USS New Hampshire (BB-25)

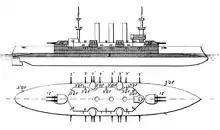
Line-drawing of the "Connecticut" class

"New Hampshire" was long overall and had a beam of and a draft of . She displaced as designed and up to at full load. The ship was powered by two-shaft triple-expansion steam engines rated at , with steam provided by twelve coal-fired Babcock & Wilcox boilers ducted into three funnels. The propulsion system generated a top speed of . As built, she was fitted with heavy military masts, but these were quickly replaced by lattice masts in 1909. She had a crew of 827 officers and men, though this increased to 881 and later to 896.